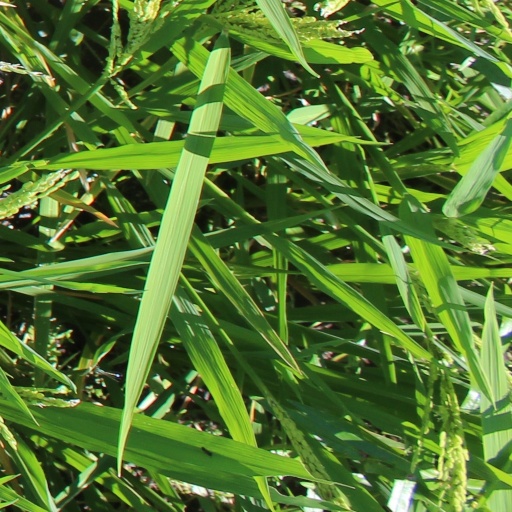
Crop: rice